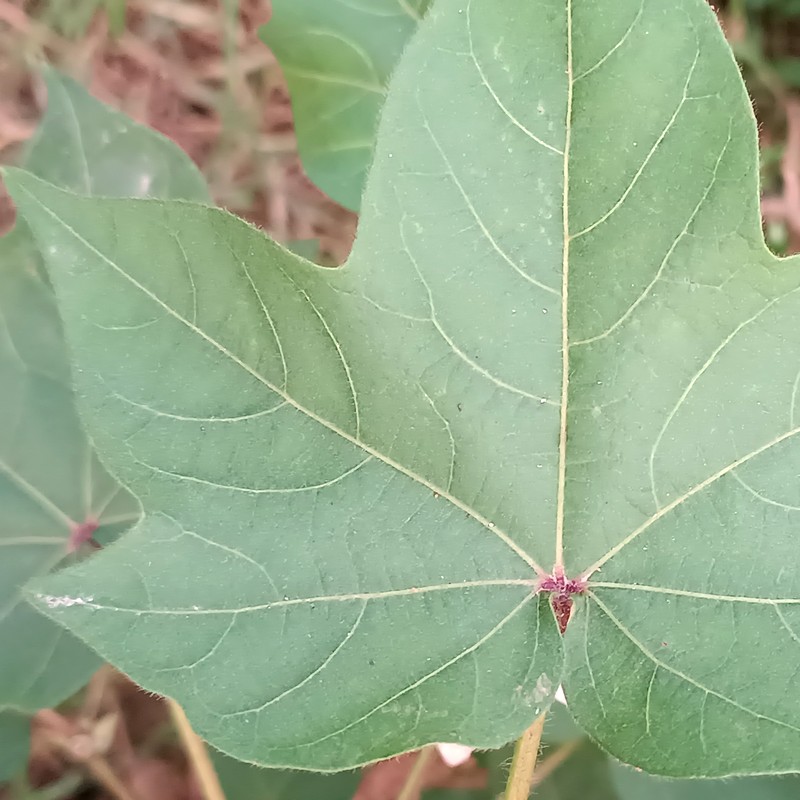
Label: Healthy Leaf